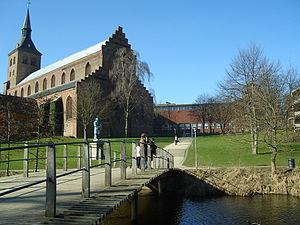
La cathédrale Saint-Knud est une église gothique située à Odense sur l'île de Fionie au Danemark.